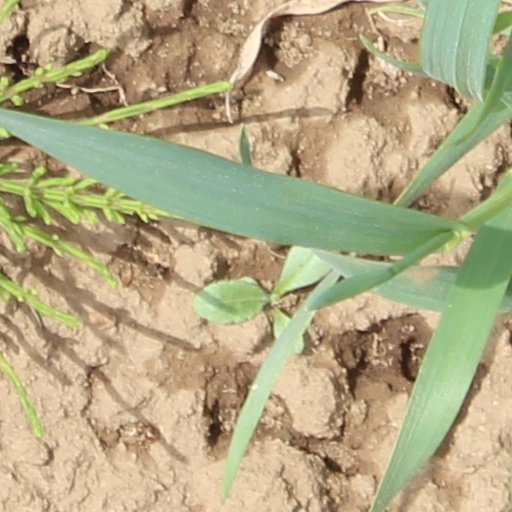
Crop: wheat